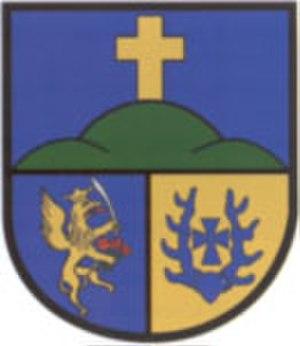
Draßburg est une commune autrichienne du district de Mattersburg dans le Burgenland.